IFK Eskilstuna

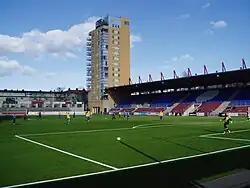
Tunavallen

The attendance record at Tunavallen was set in 1963 when 22,491 spectators attended the match with GAIS.